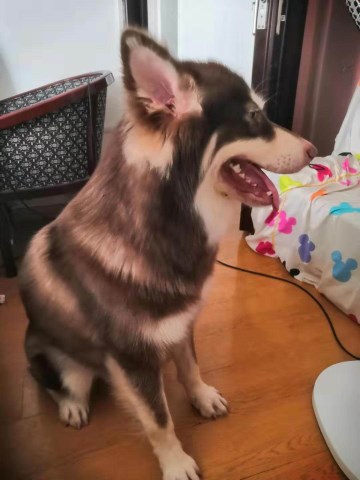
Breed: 1324-n000004-malamute